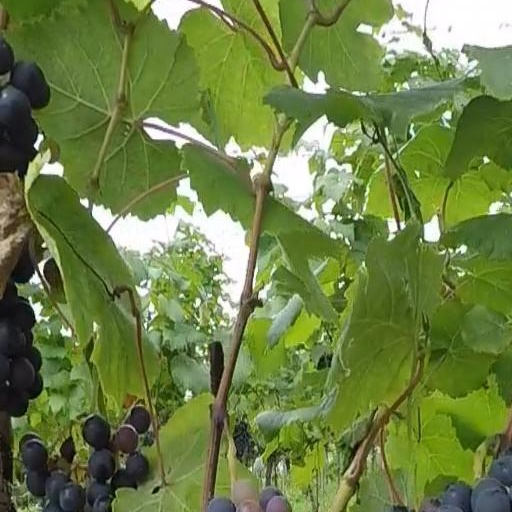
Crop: grape